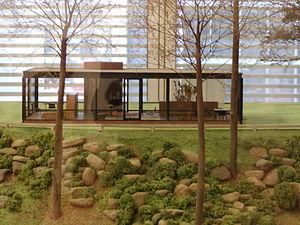
Le Museum of Modern Art, connu sous l'acronyme MoMA, est un musée d'art moderne et contemporain inauguré en 1929 et aujourd'hui situé dans le quartier de Midtown à Manhattan, New York sur la 53ᵉ rue, entre les cinquième et sixième avenues.
La maison de verre ou maison de Johnson, construite en 1949 à New Canaan, dans le Connecticut aux États-Unis, a été conçue par Philip Johnson et son collaborateur Richard Foster, pour sa résidence principale.